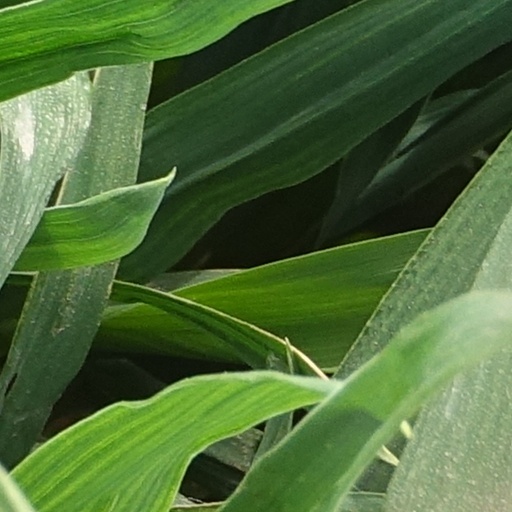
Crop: wheat